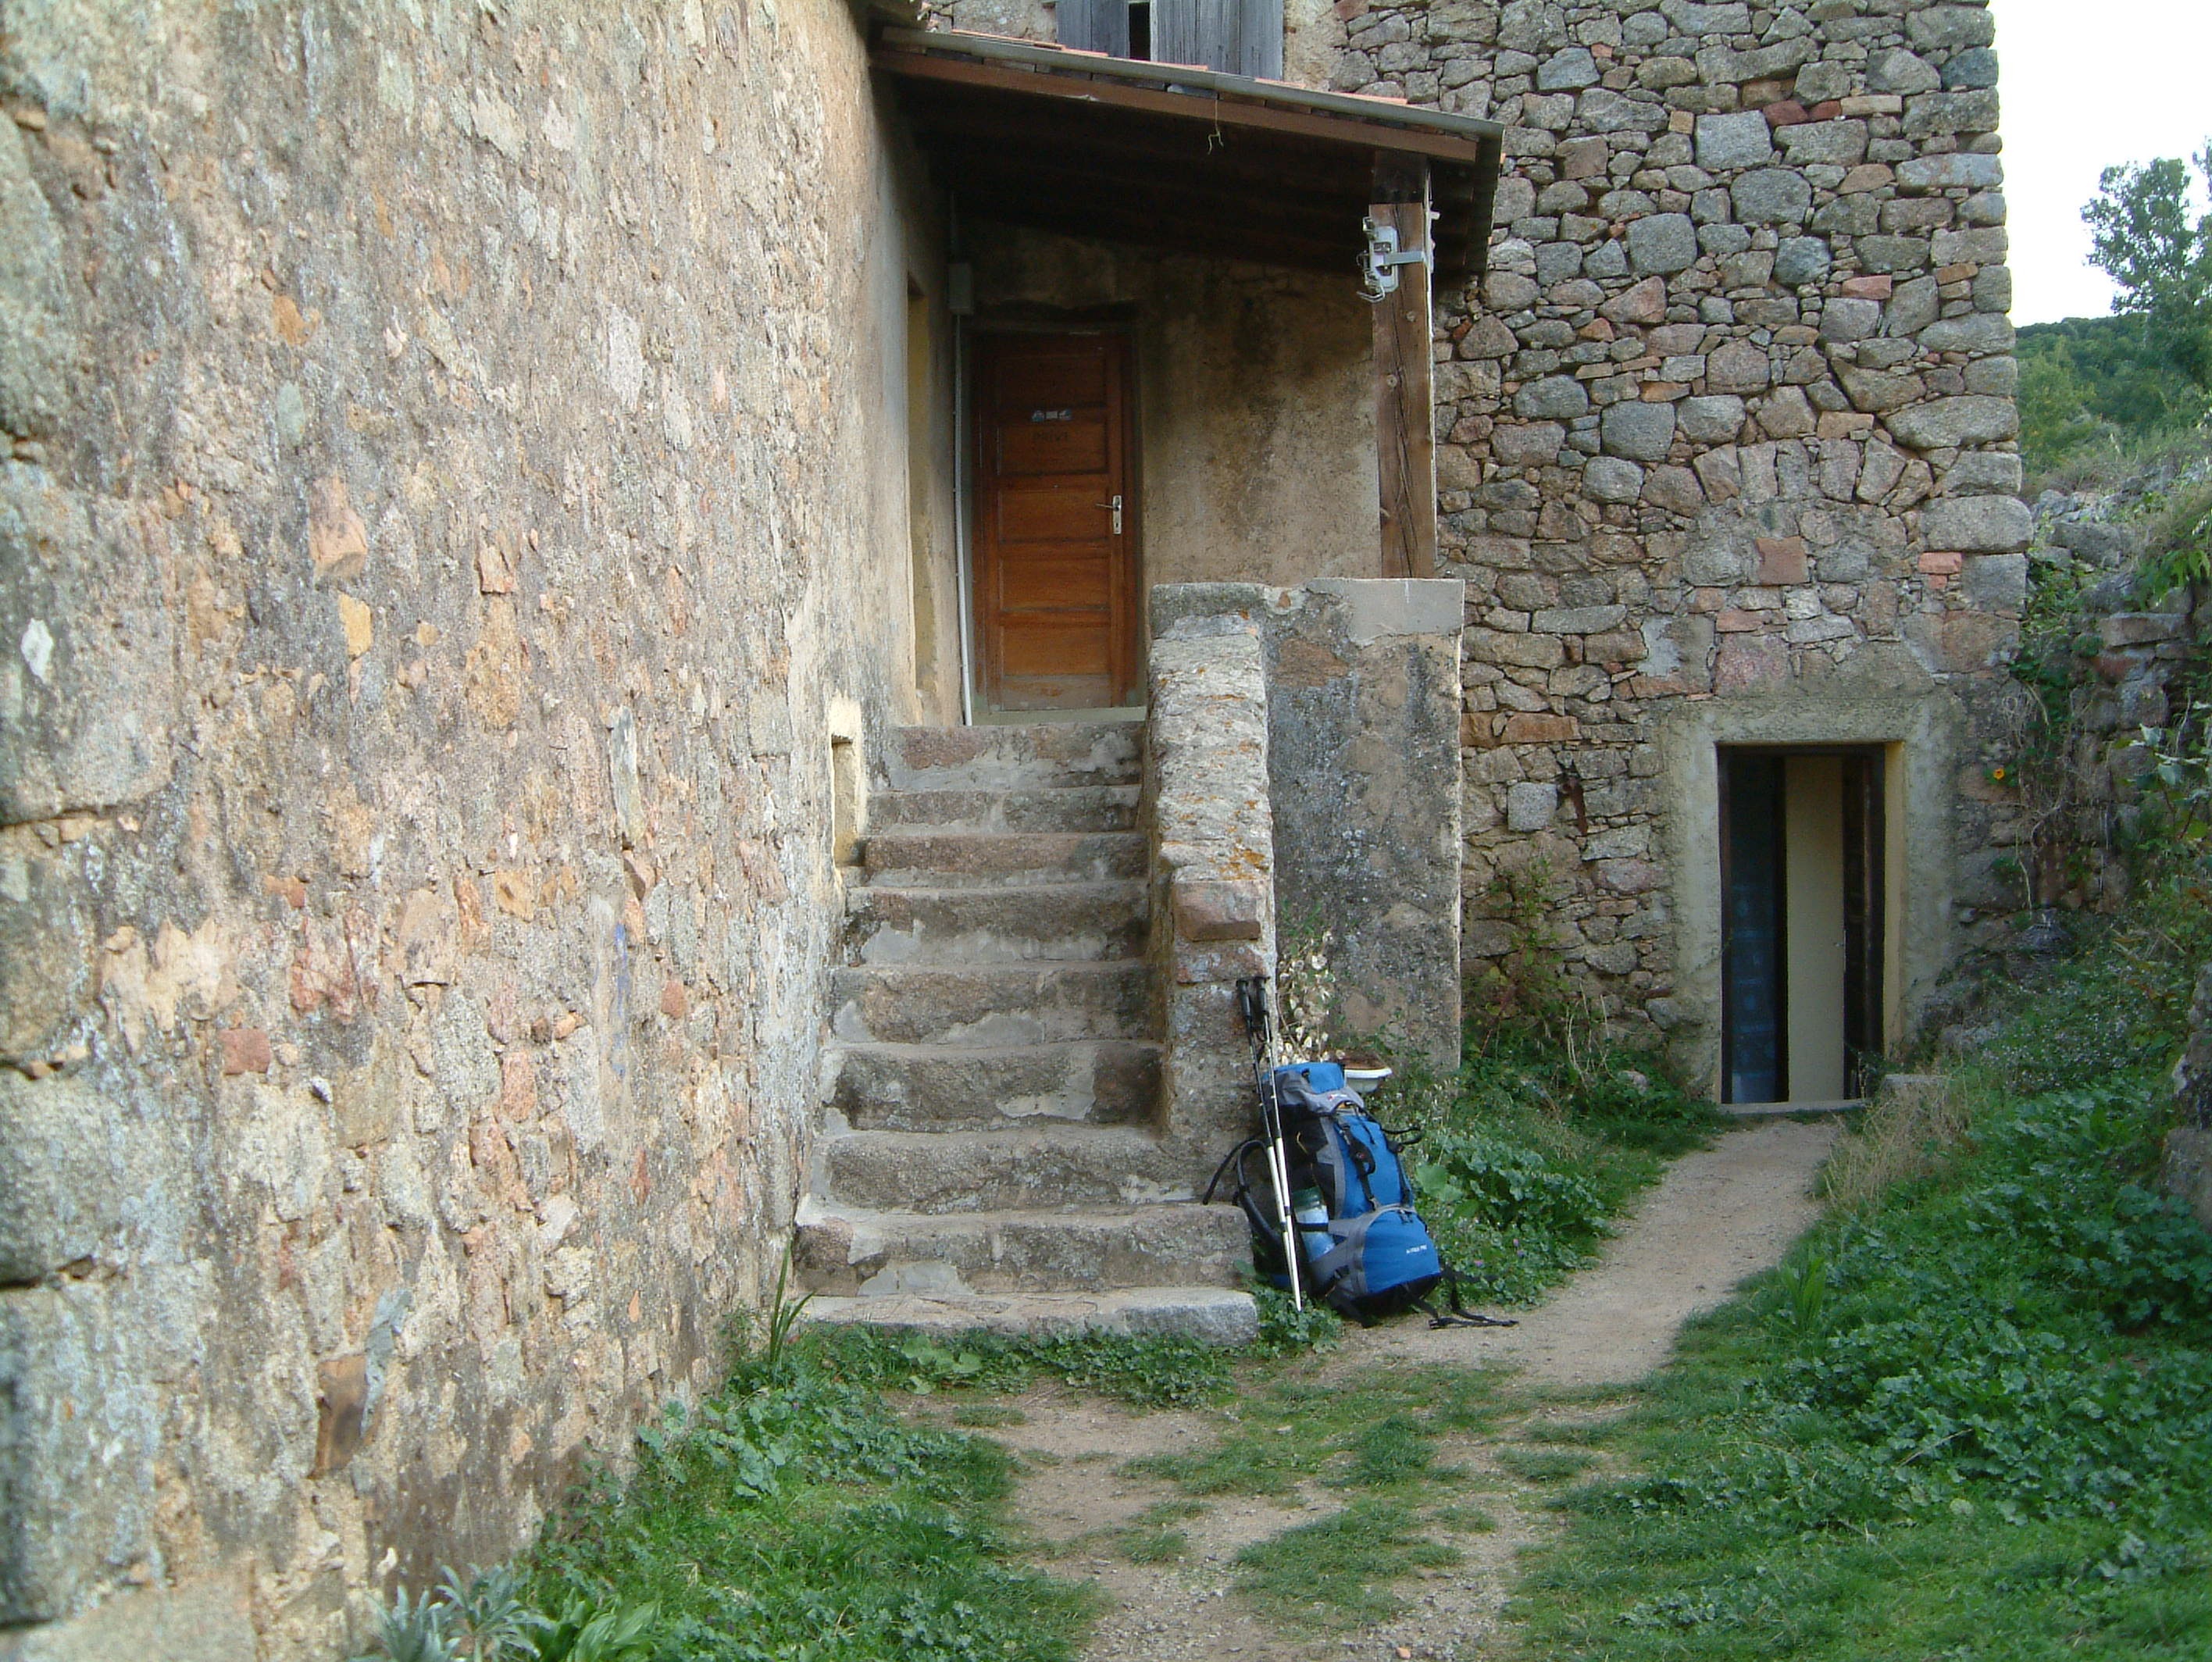
house, backpack, alley, home, wall, village, cottage, holiday, property, ruins, estate, mountain hut